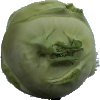
Label: kohlrabi